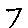
Label: 7